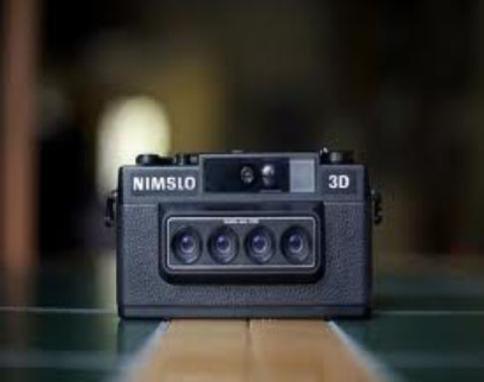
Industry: Electronic